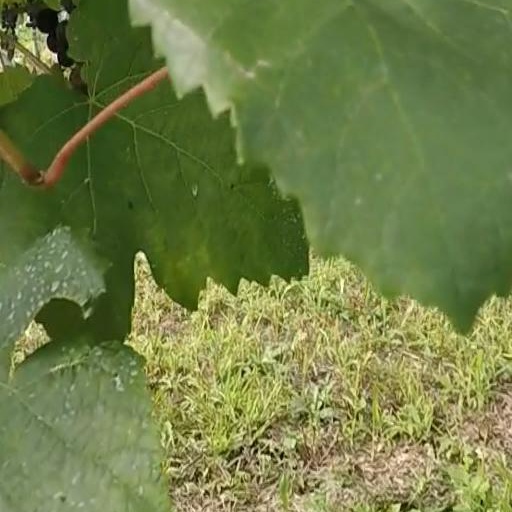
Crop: grape